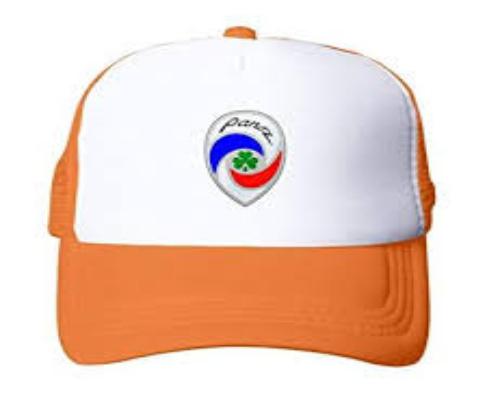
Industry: Clothes